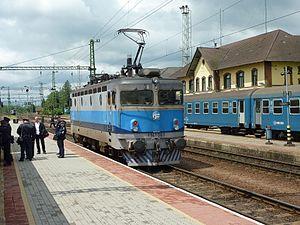
La ligne de Nagykanizsa à Pécs ou ligne 60 est une ligne de chemin de fer de Hongrie. Elle relie Nagykanizsa à Pécs.